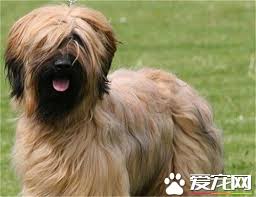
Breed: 230-n000041-briard